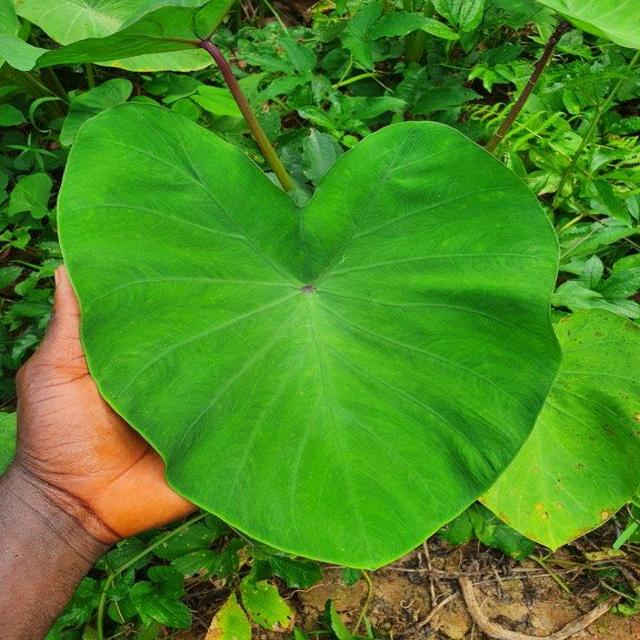
Label: Healthy